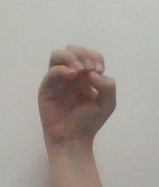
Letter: ha